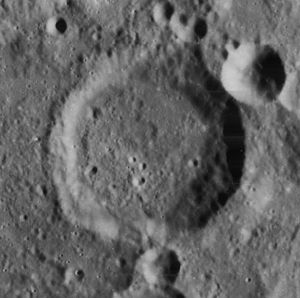
Almanon (månekrater)
Almanon er et nedslagskrater på Månen, beliggende på Månens forside i det ujævne, sydligt-centrale højland, og det er opkaldt efter den abbasidiske kalif Abdalla al-Ma'mun.